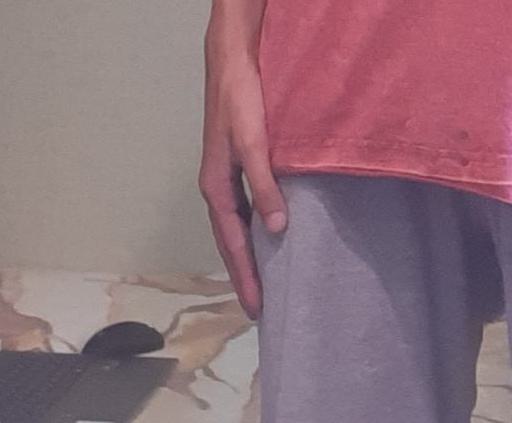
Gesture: no_gesture